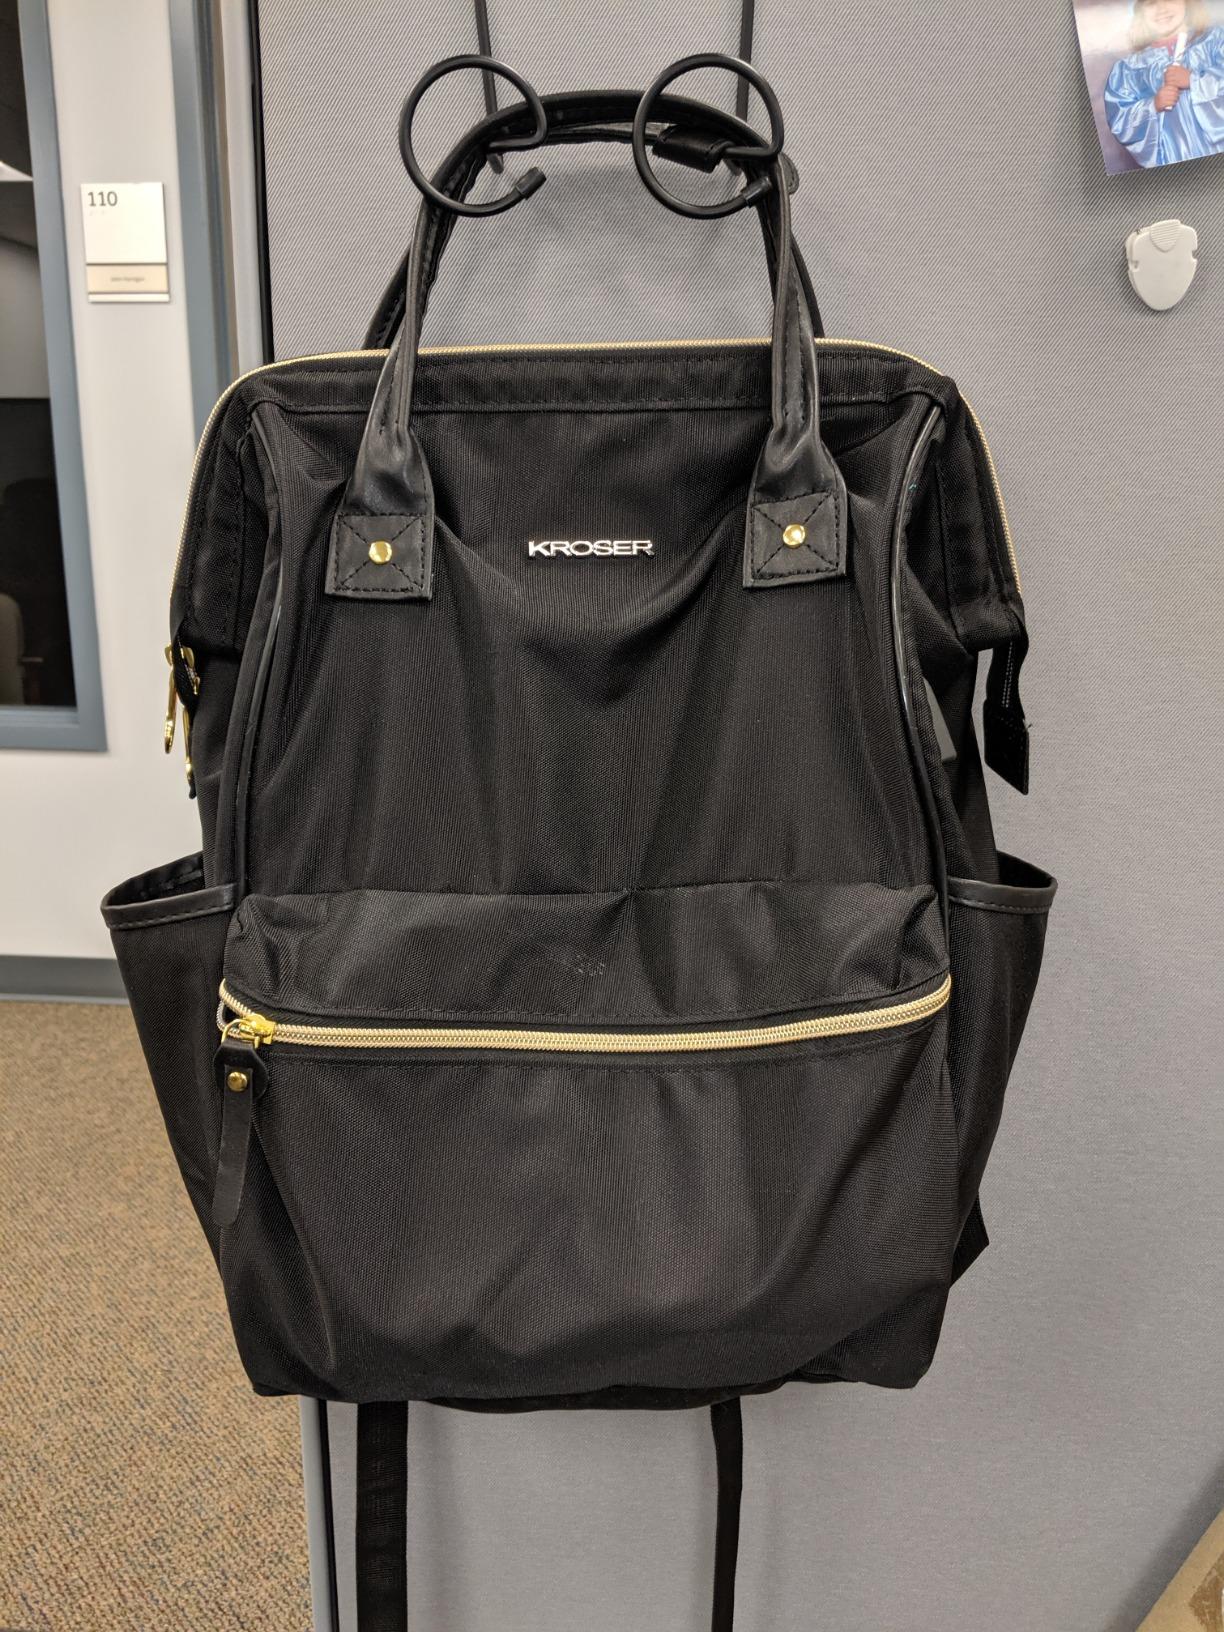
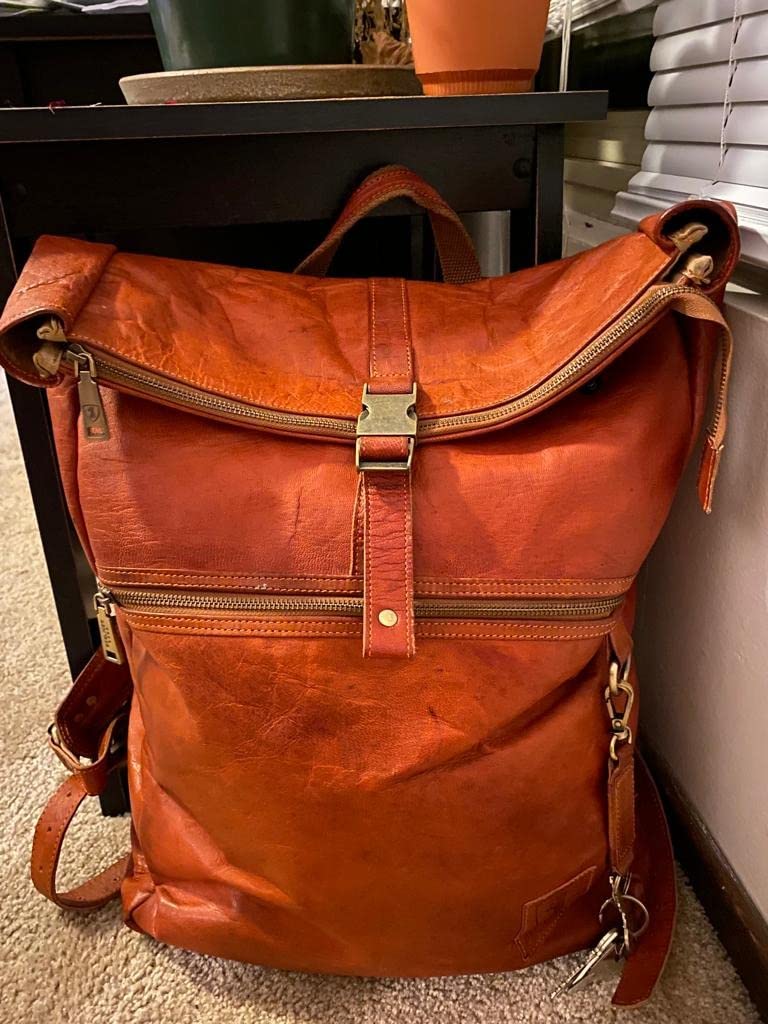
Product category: bag
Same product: no